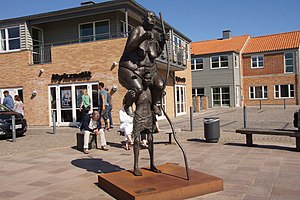
Survival of the Fattest
Survival of the Fattest opstillet i Ringkøbing
Survival of the Fattest er en skulptur af en udslidt benet afrikansk mand, der bærer på en enorm fed hvid kvinde med en vægt i hånden. Skulpturen lavet af Jens Galschiøt i 2002 som et symbol på den skæve fordeling af verdens ressourcer. Titlen minder om Charles Darwins berømte udtryk Survival of the fittest.